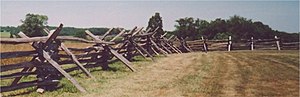
Blue Ridge Parkway / Seværdigheder
Et eksempel på en af de mange typer hegn som området er rigt på
Blue Ridge Parkway er en naturskøn vej gennem Blue Ridge Mountains i det østlige USA. Vejen går fra Cherokee, North Carolina i syd til Rockfish Gap nær Waynesboro, Virginia i nord. Vejen, der er 755 kilometer lang, forbinder de to nationalparker Great Smoky Mountains National Park og Shenandoah National Park. Selve vejen og de allernærmeste omgivelser, er i sig selv en nationalpark, og dette gør den til verdens længste og smalleste nationalpark.